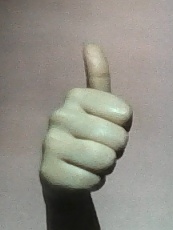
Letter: aleff